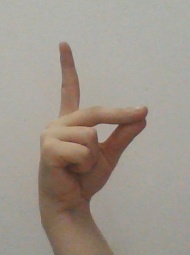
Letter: ta